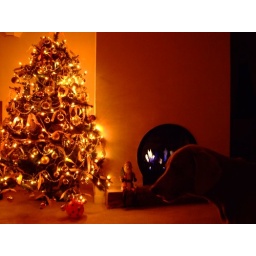
... but only finds his old ball under the tree (so far!)